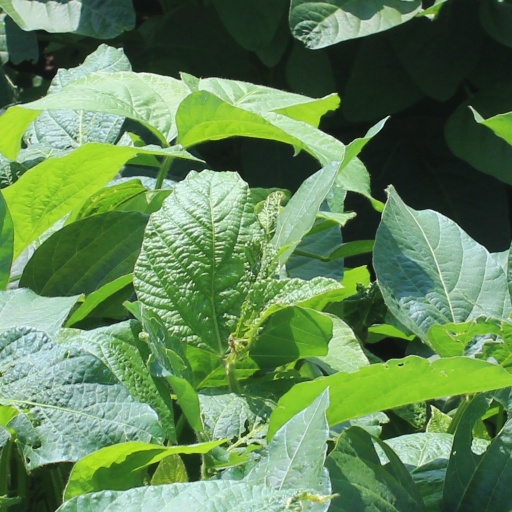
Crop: soybean